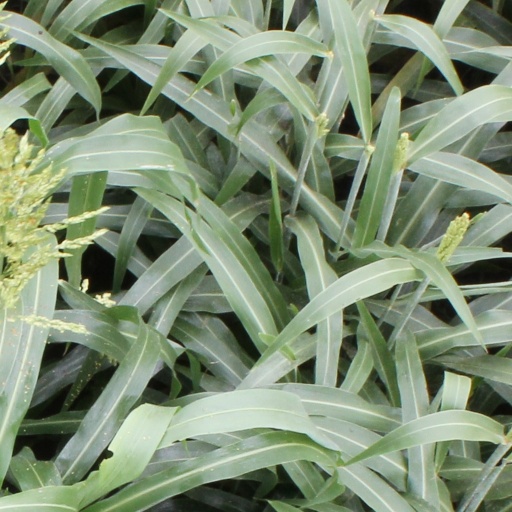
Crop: sorghum